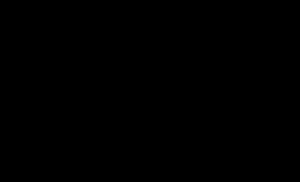
Un vraquier est un navire de charge destiné au transport de marchandises solides en vrac. Il peut s'agir de sable, de granulats, de céréales mais aussi de matériaux denses comme les minéraux. On trouve également l'orthographe alternative vracquier, moins utilisée.